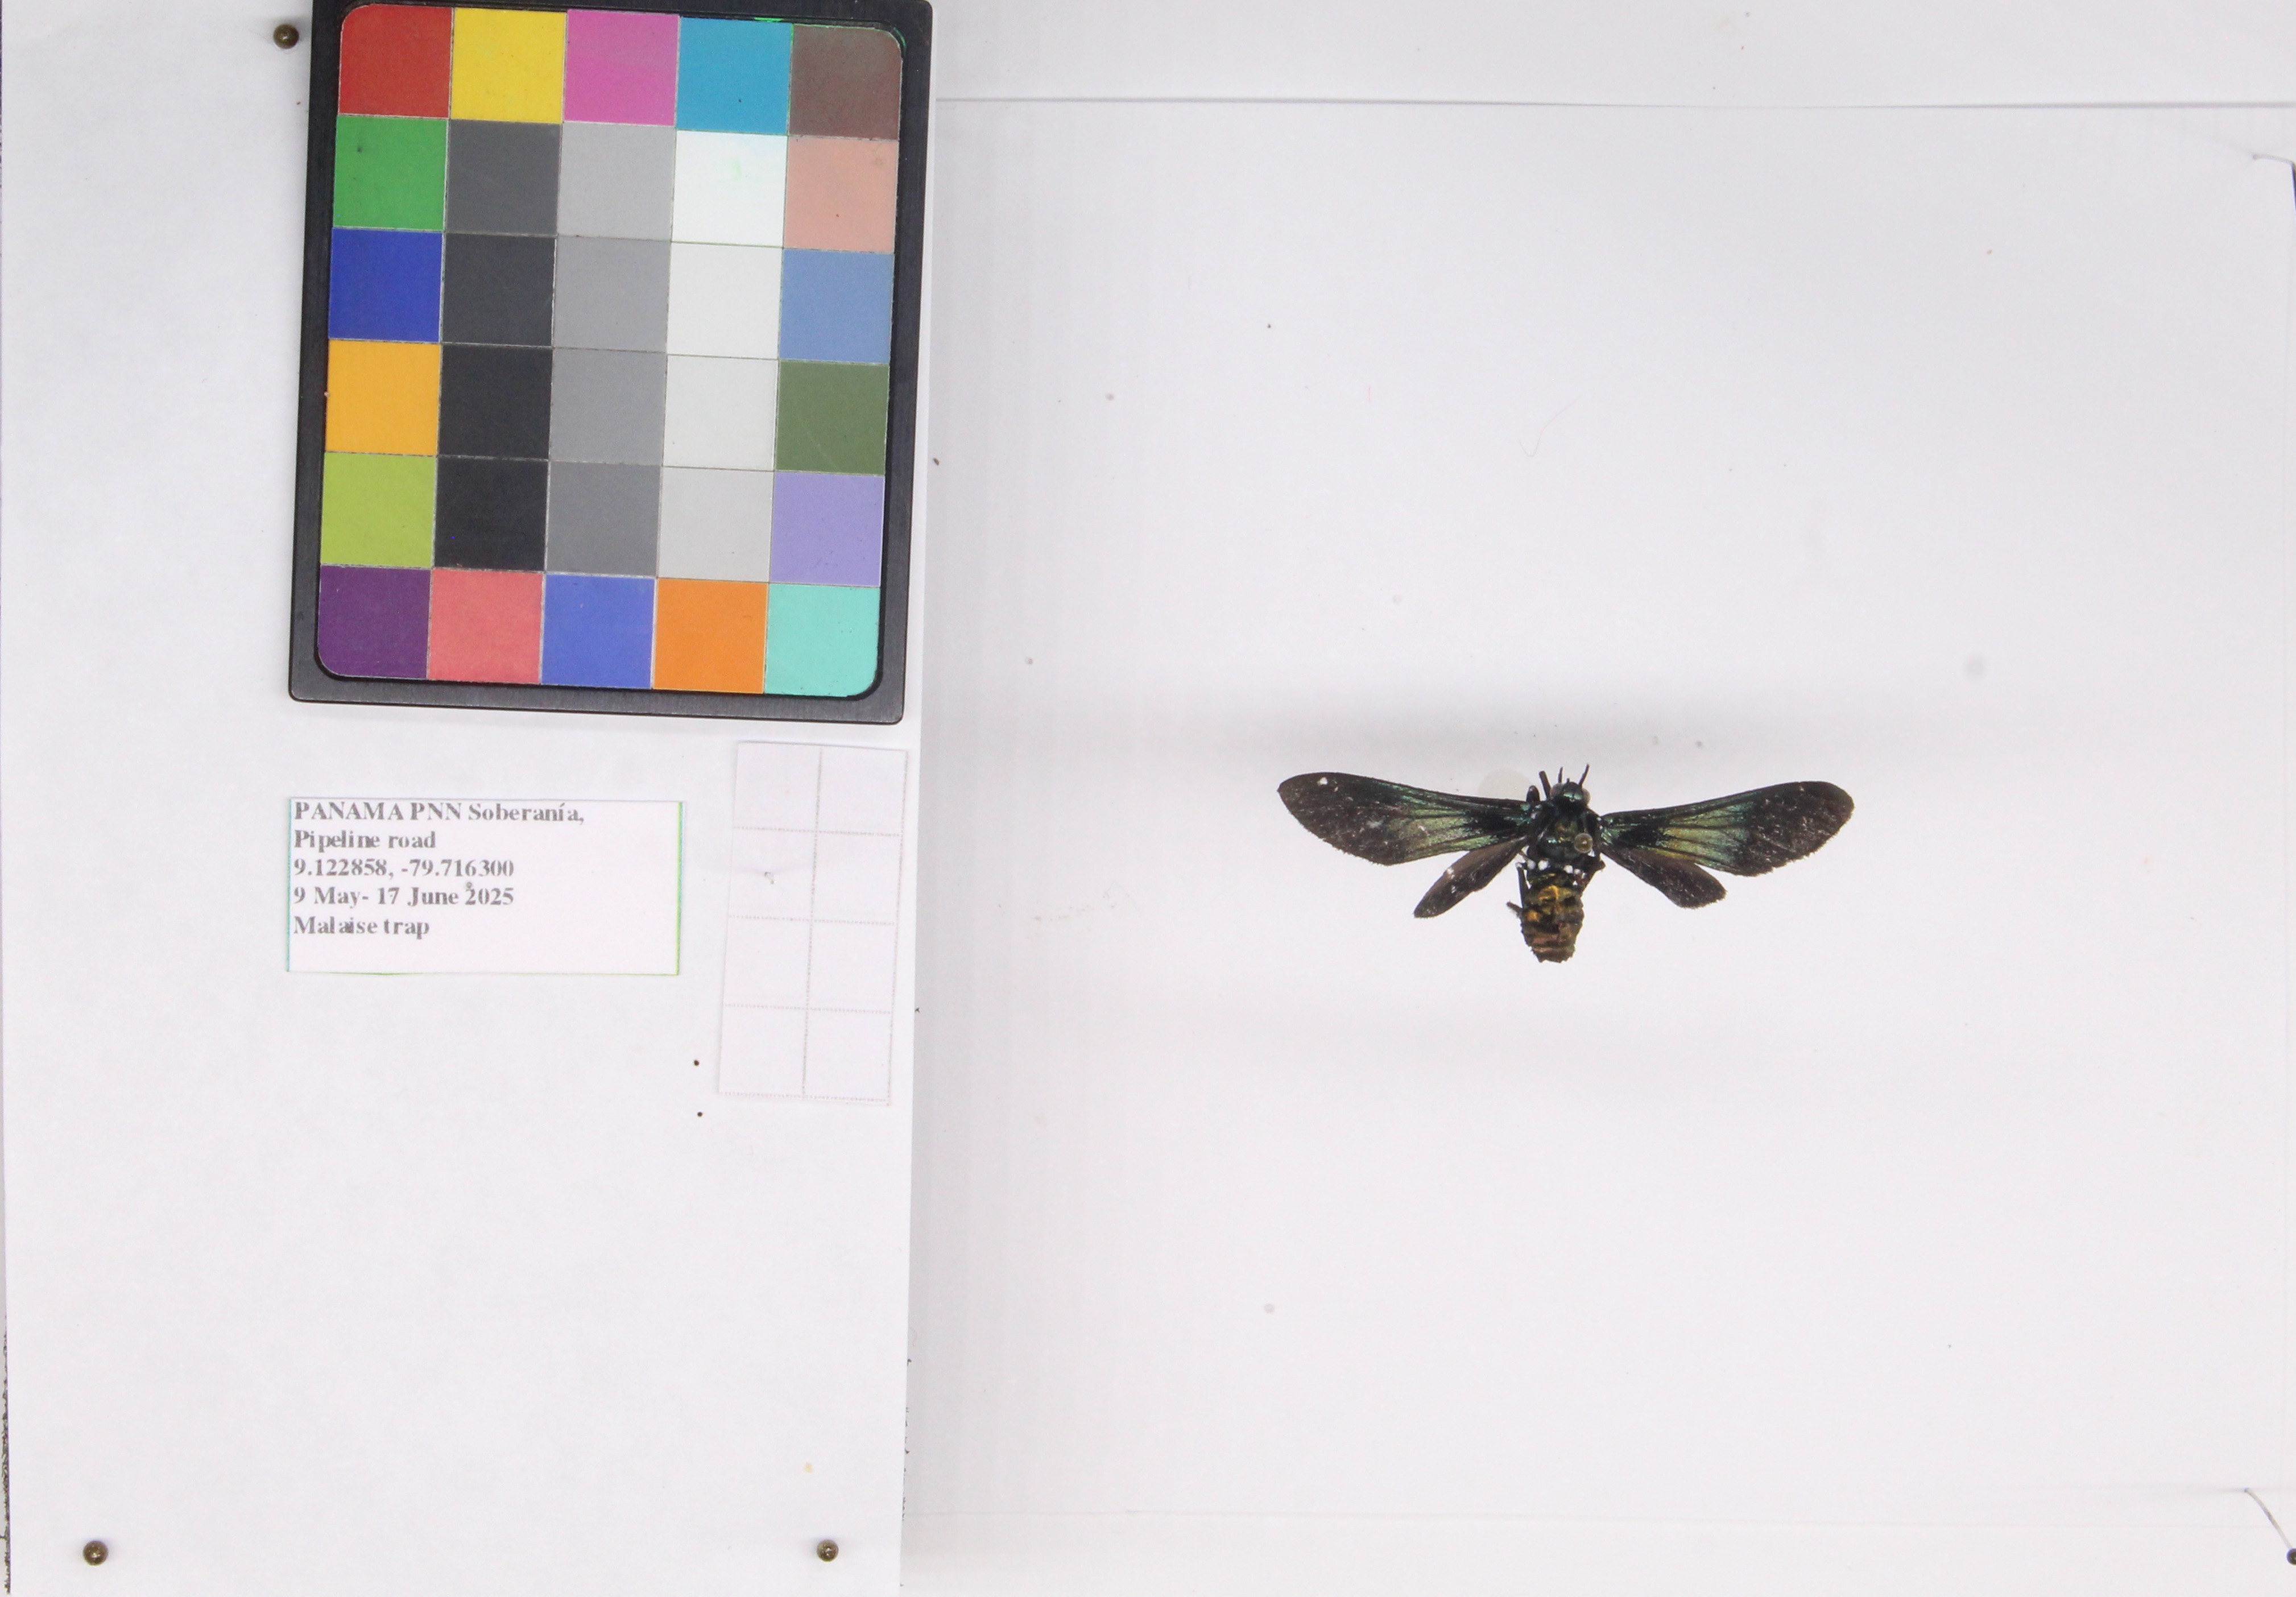
Label: moth
Location: Gamboa